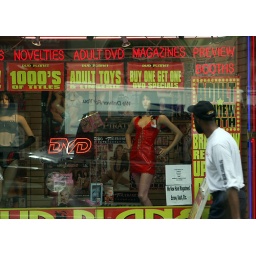
Taken from a glass window the man passing a adult shop in streets of New York.(RENY PAMPOLINA)